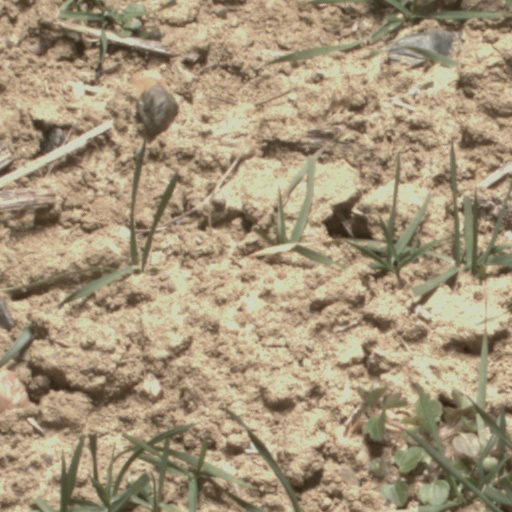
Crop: wheat